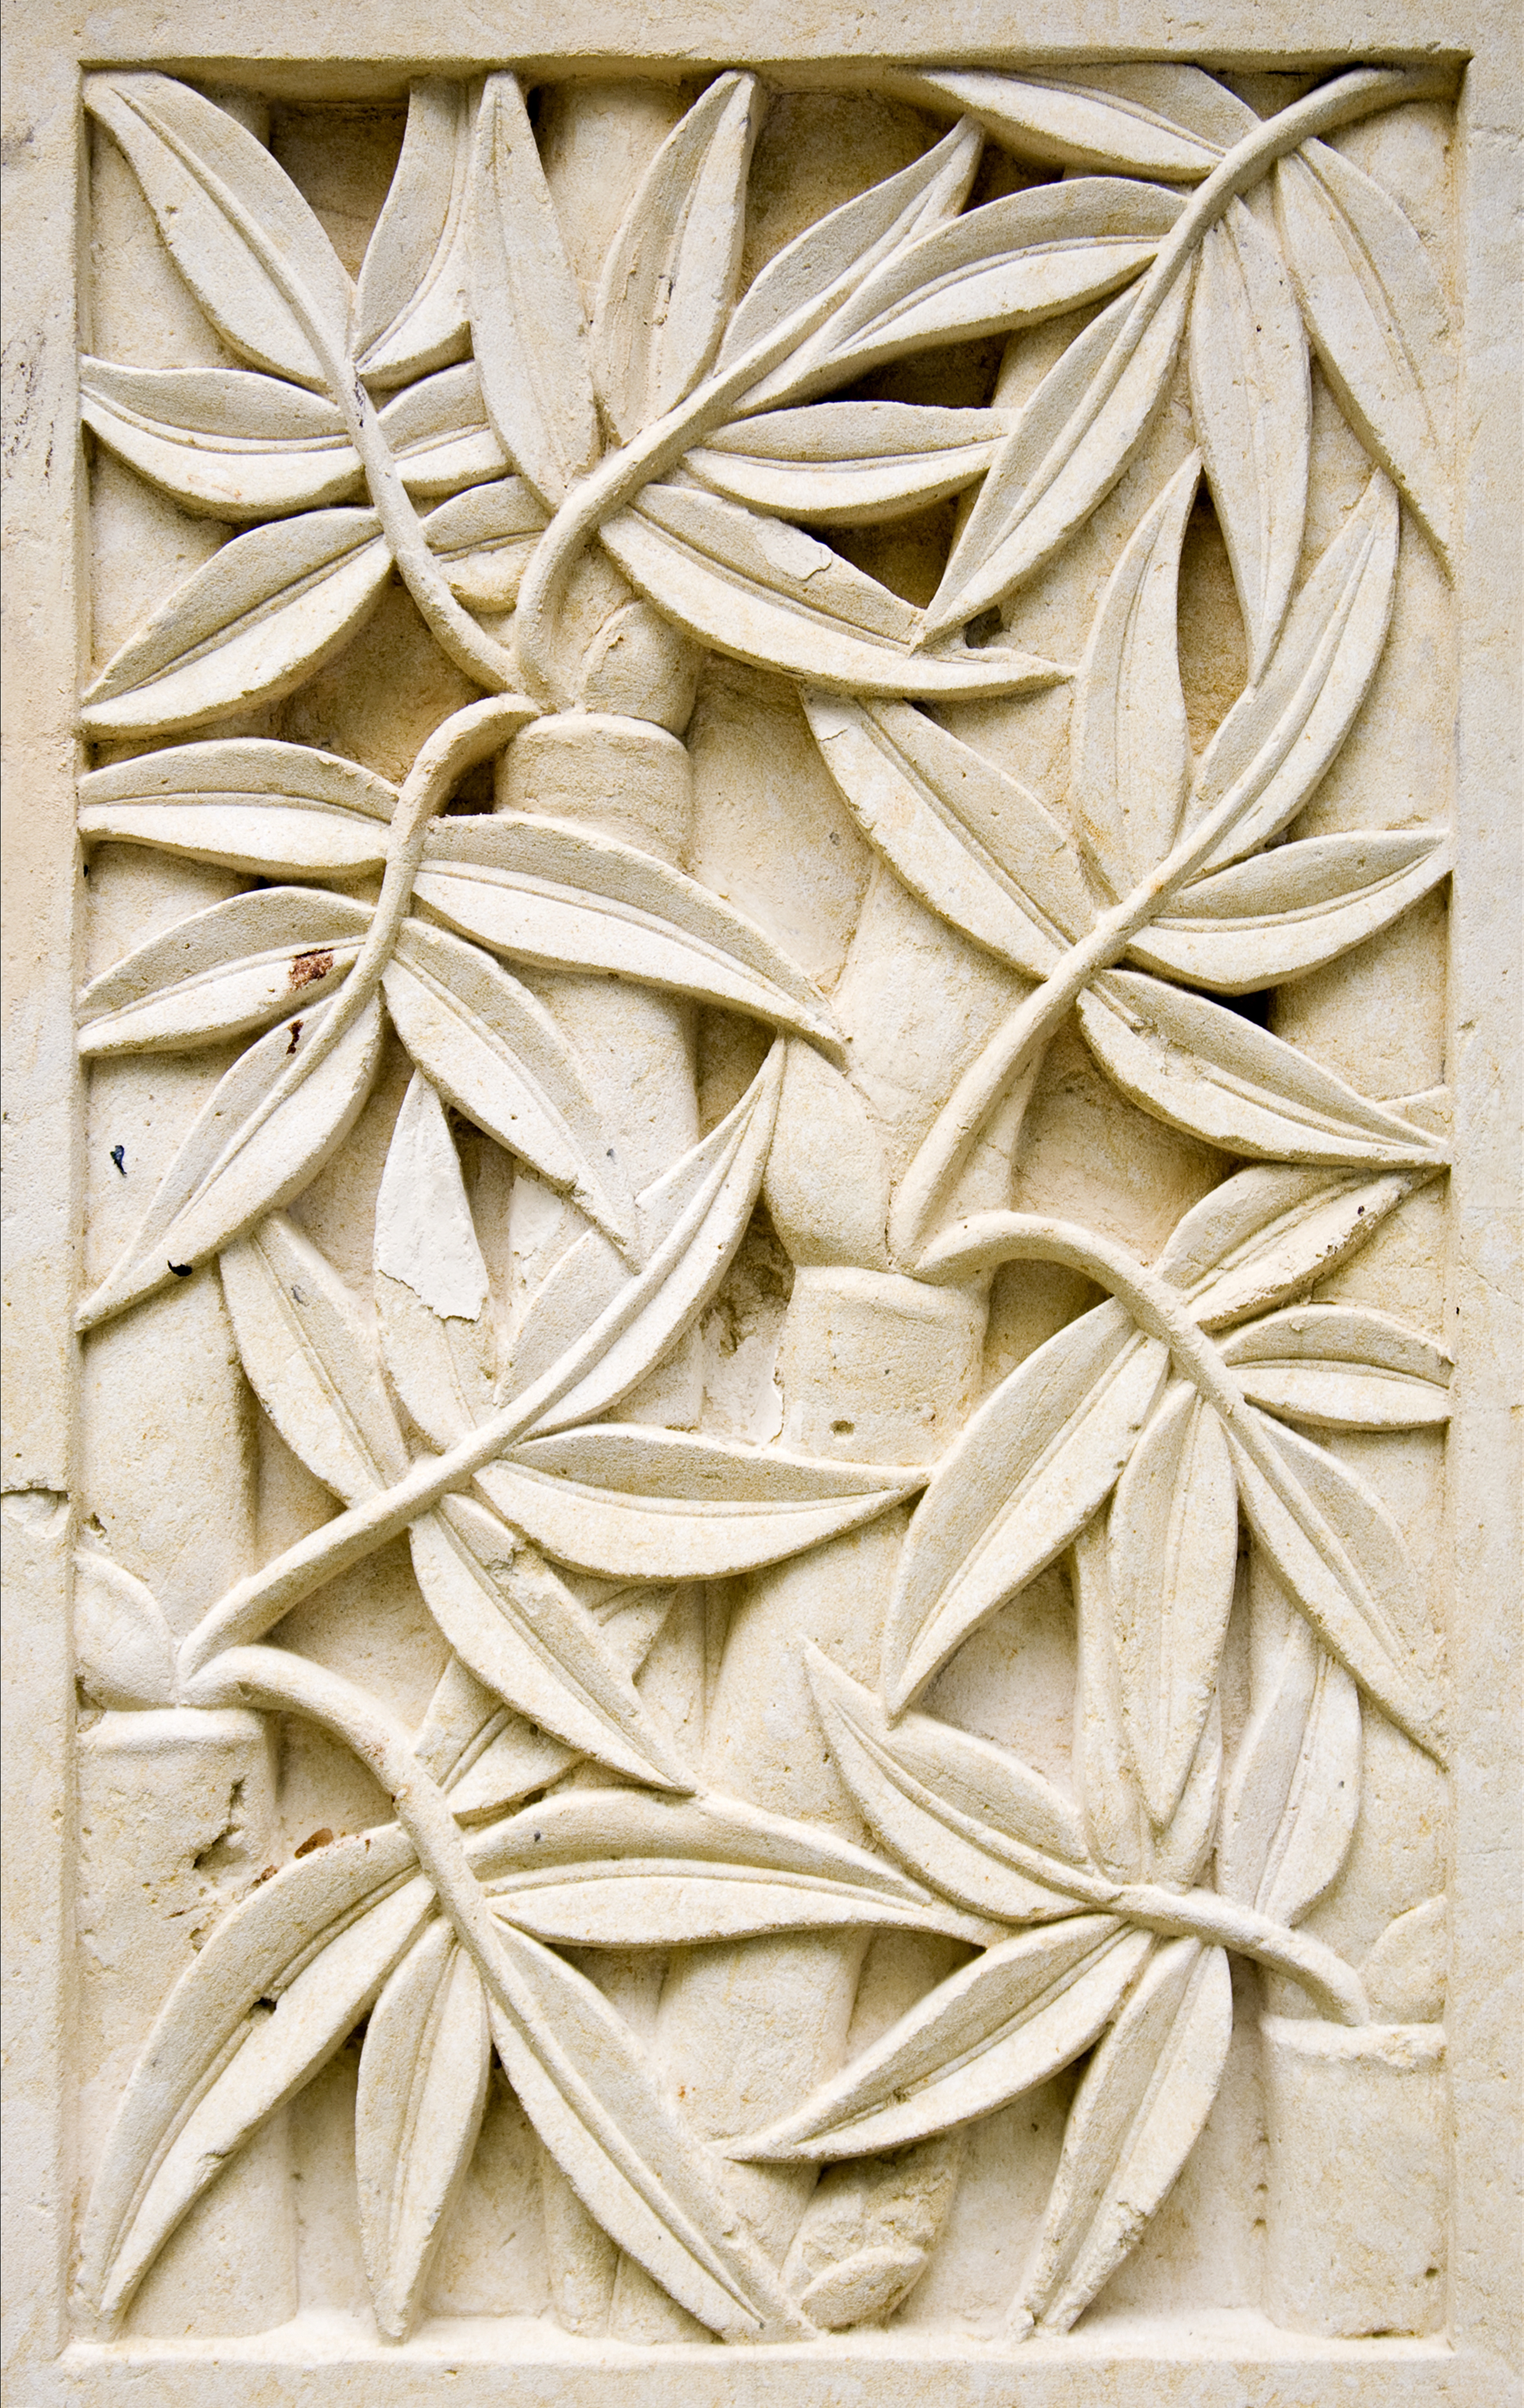
leaf, flower, petal, pattern, decor, material, art, motif, carving, relief, flavor, sunflower seed